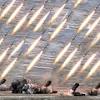
Label: Self Propelled Artillery